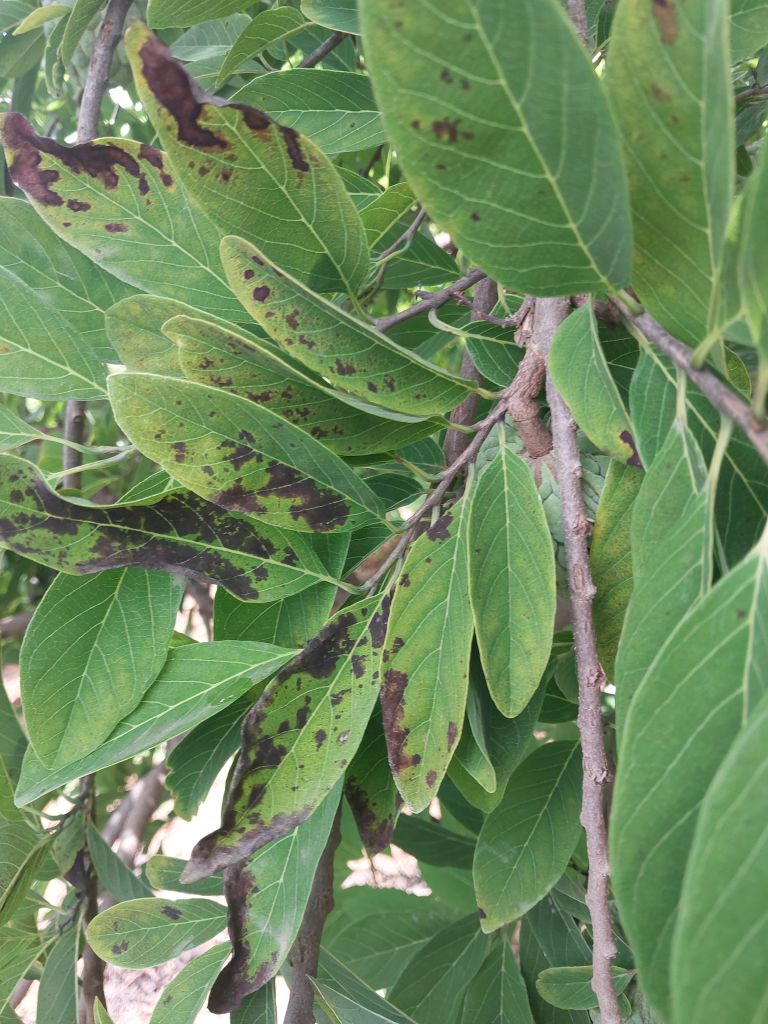
Disease label: Leaf spot on Leaves